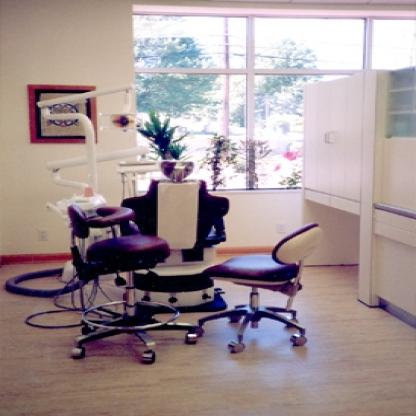
Scene: Indoor